Inspired Talks

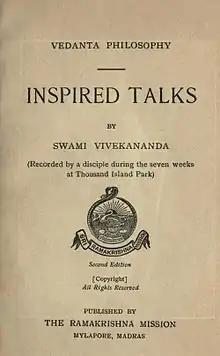
Title page of second edition (1910) of the book

Inspired Talks (first published 1909) is a book compiled from a series of lectures of Swami Vivekananda. From mid-June to early August 1895, Vivekananda conducted a series of private lectures to a group of selected disciples at Thousand Island Park. A number of lectures were recorded by Sara Ellen Waldo and she then published those as a book.